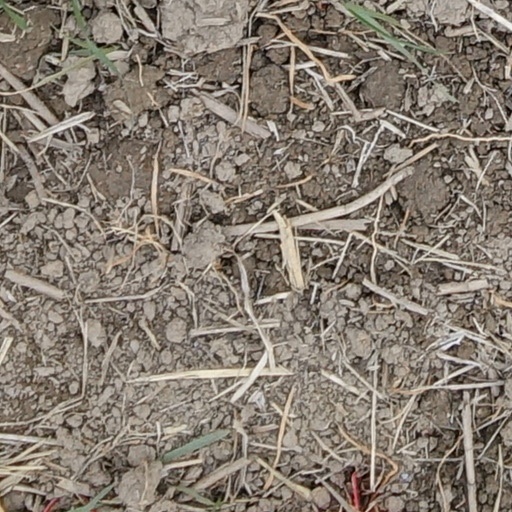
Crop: wheat